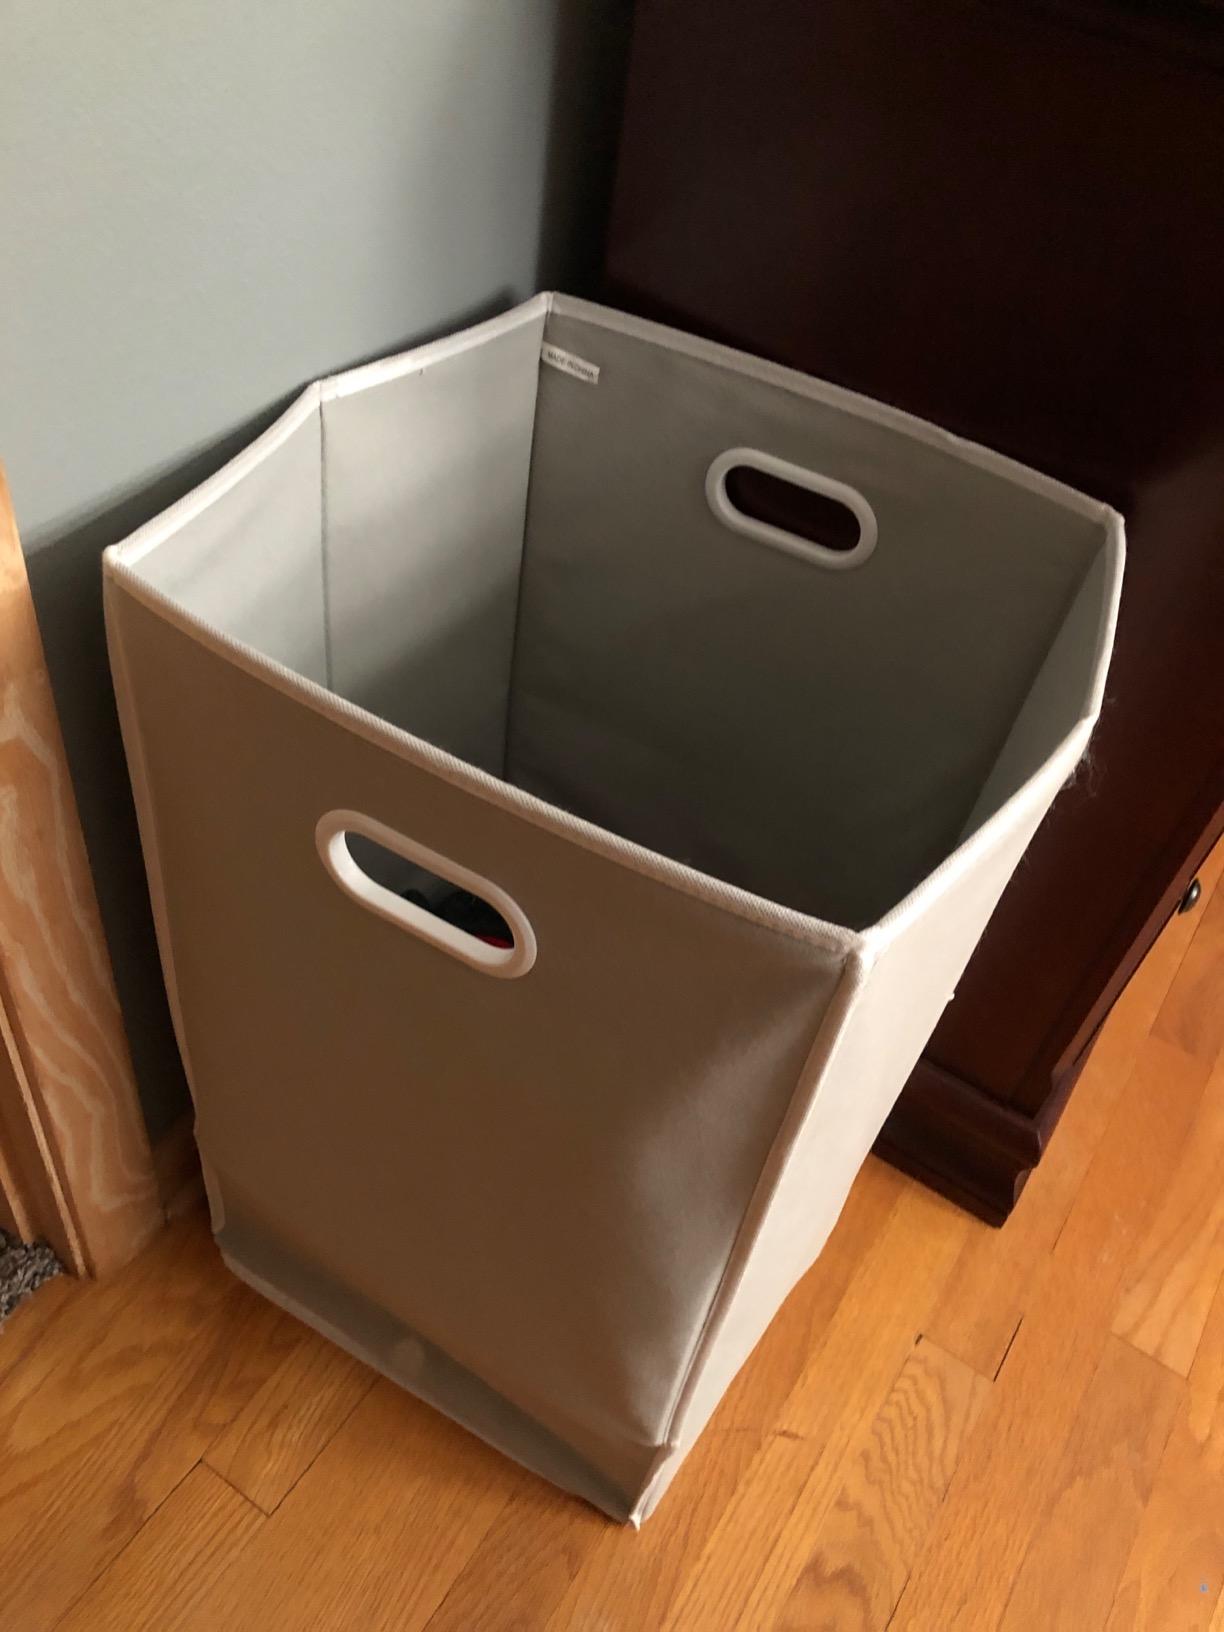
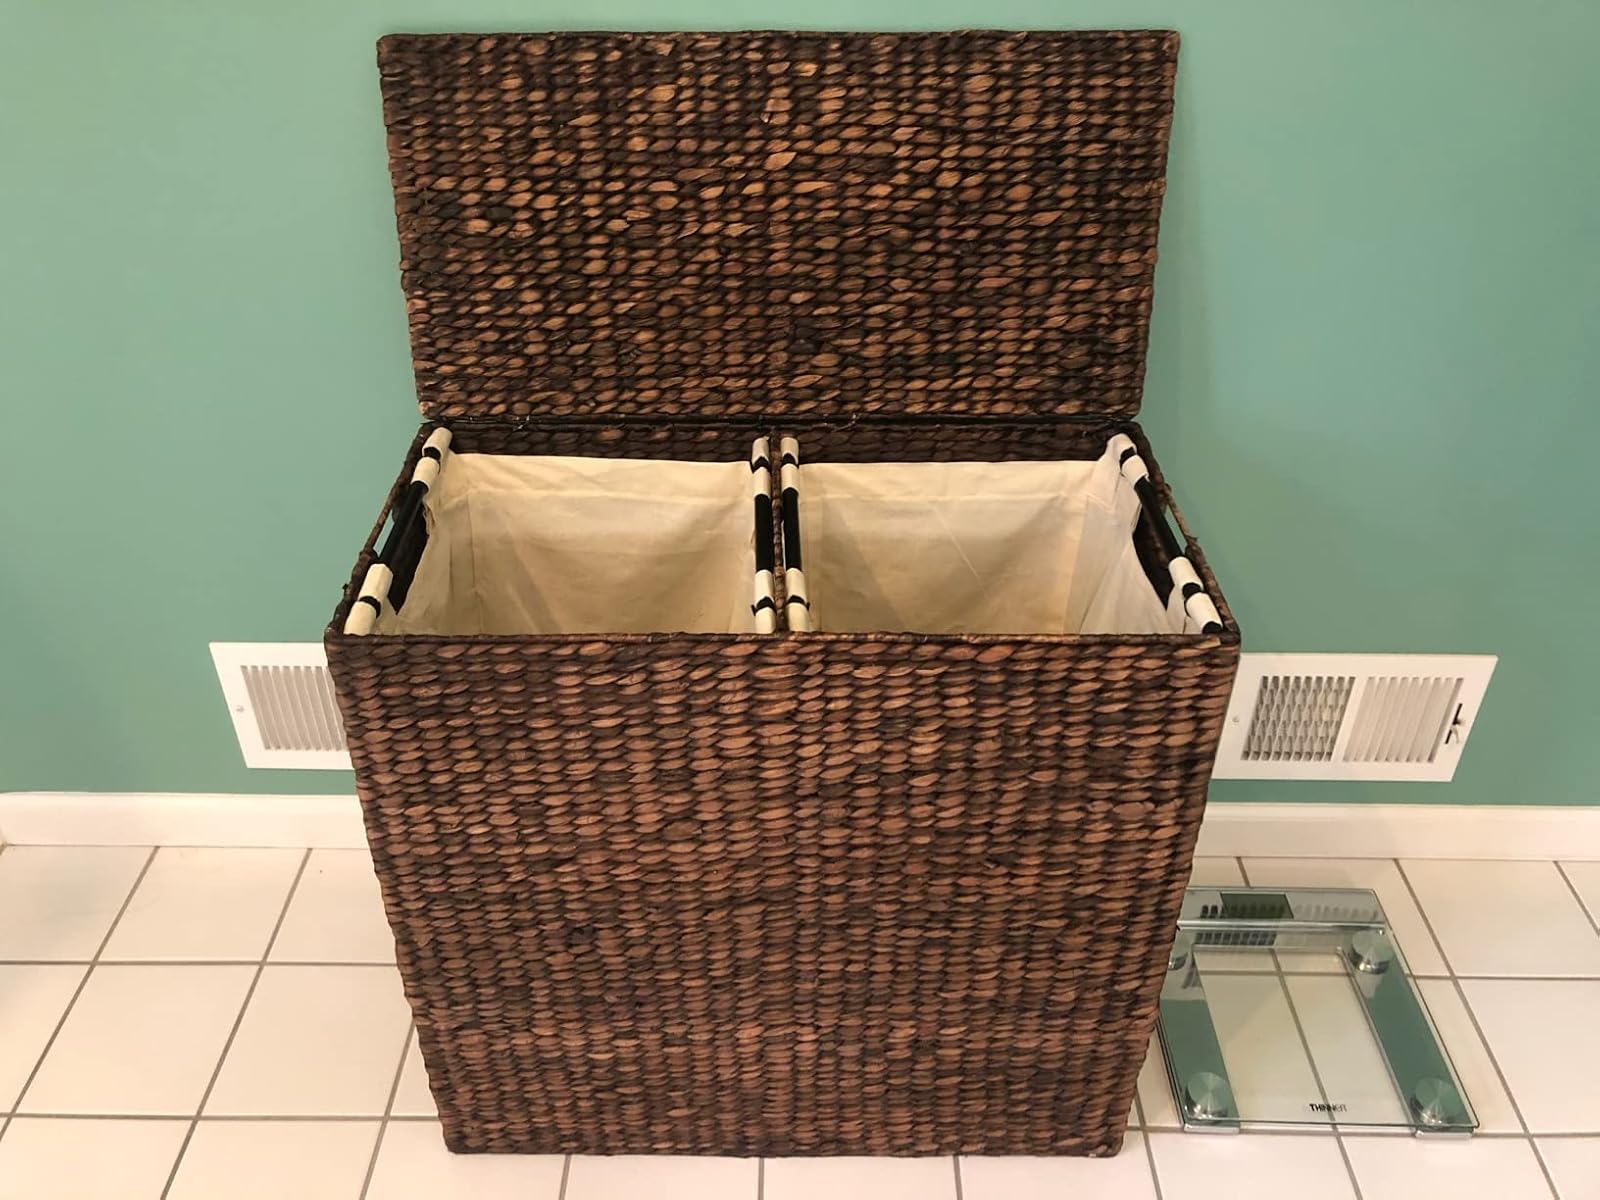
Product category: items_hamper
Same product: no